Raghunatha Temple, Alangiri

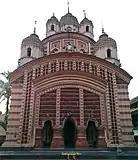
View of the temple

Raghunath Temple is located at the village of Alangiri near the town of Egra. This temple was established in 1810 by the Das family. Situated on a high plinth within the walled courtyard of the family residence, this massive "Naba-ratna" temple has triple-arched verandahs on three sides and is nearly 40 feet high, making it one of the largest temples in Midnapore.